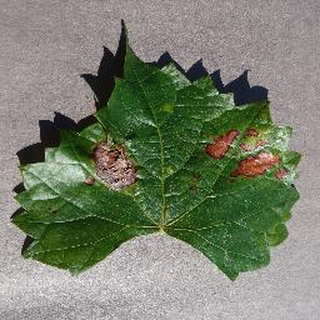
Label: grape_esca_black_measles